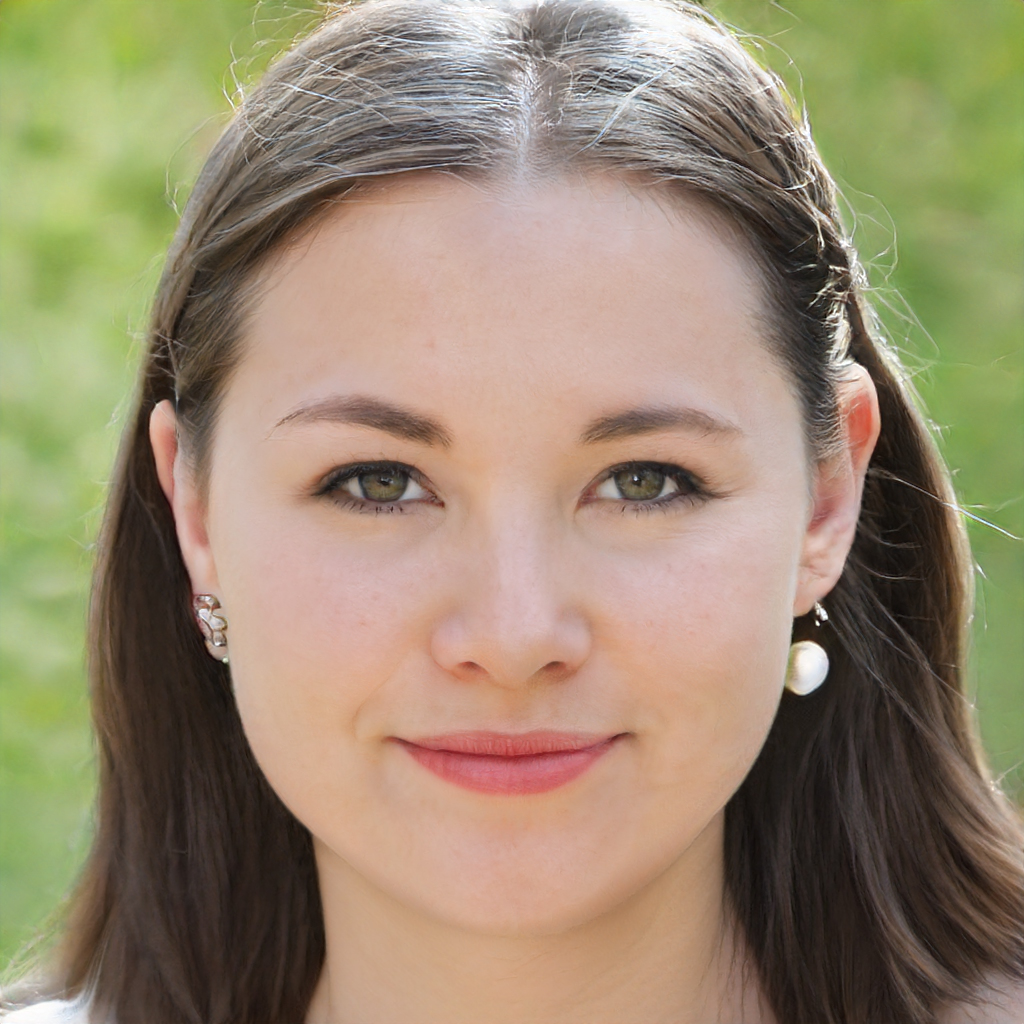
Gender: Female